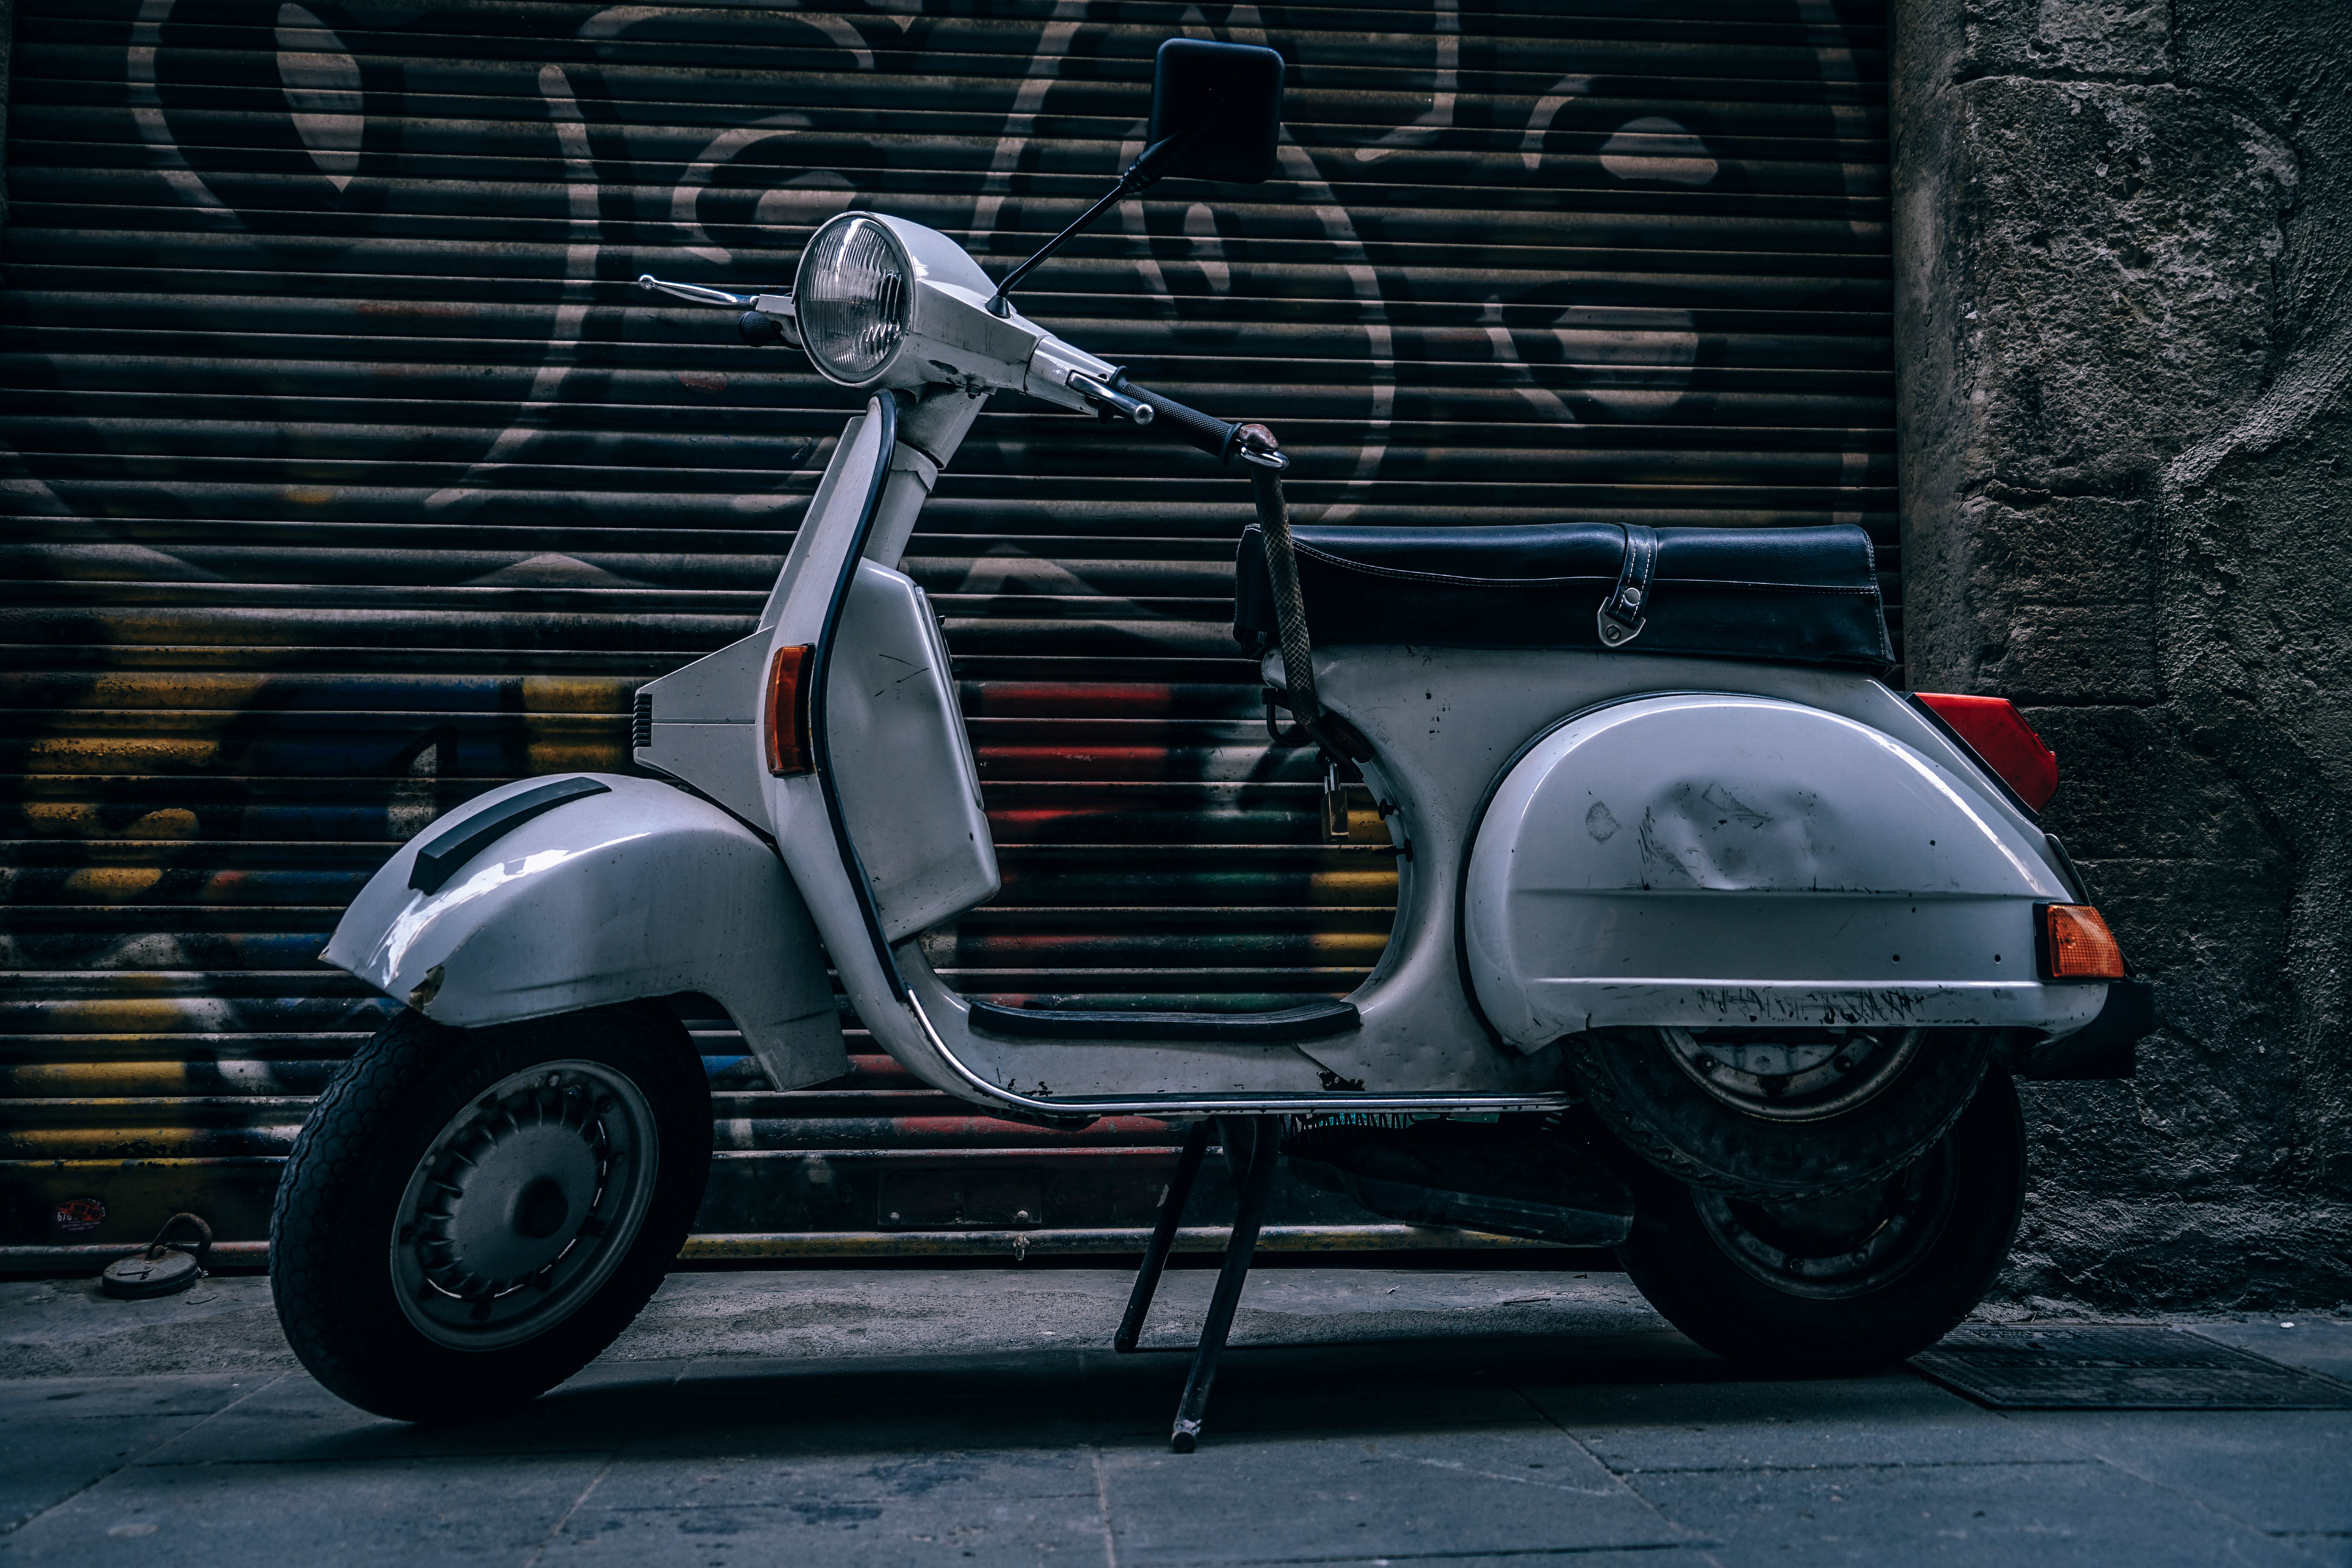
street, car, wheel, pavement, vehicle, motorcycle, motorbike, graffiti, motor vehicle, vintage car, scooter, parked, vespa, antique car, city car, automobile make, automotive design